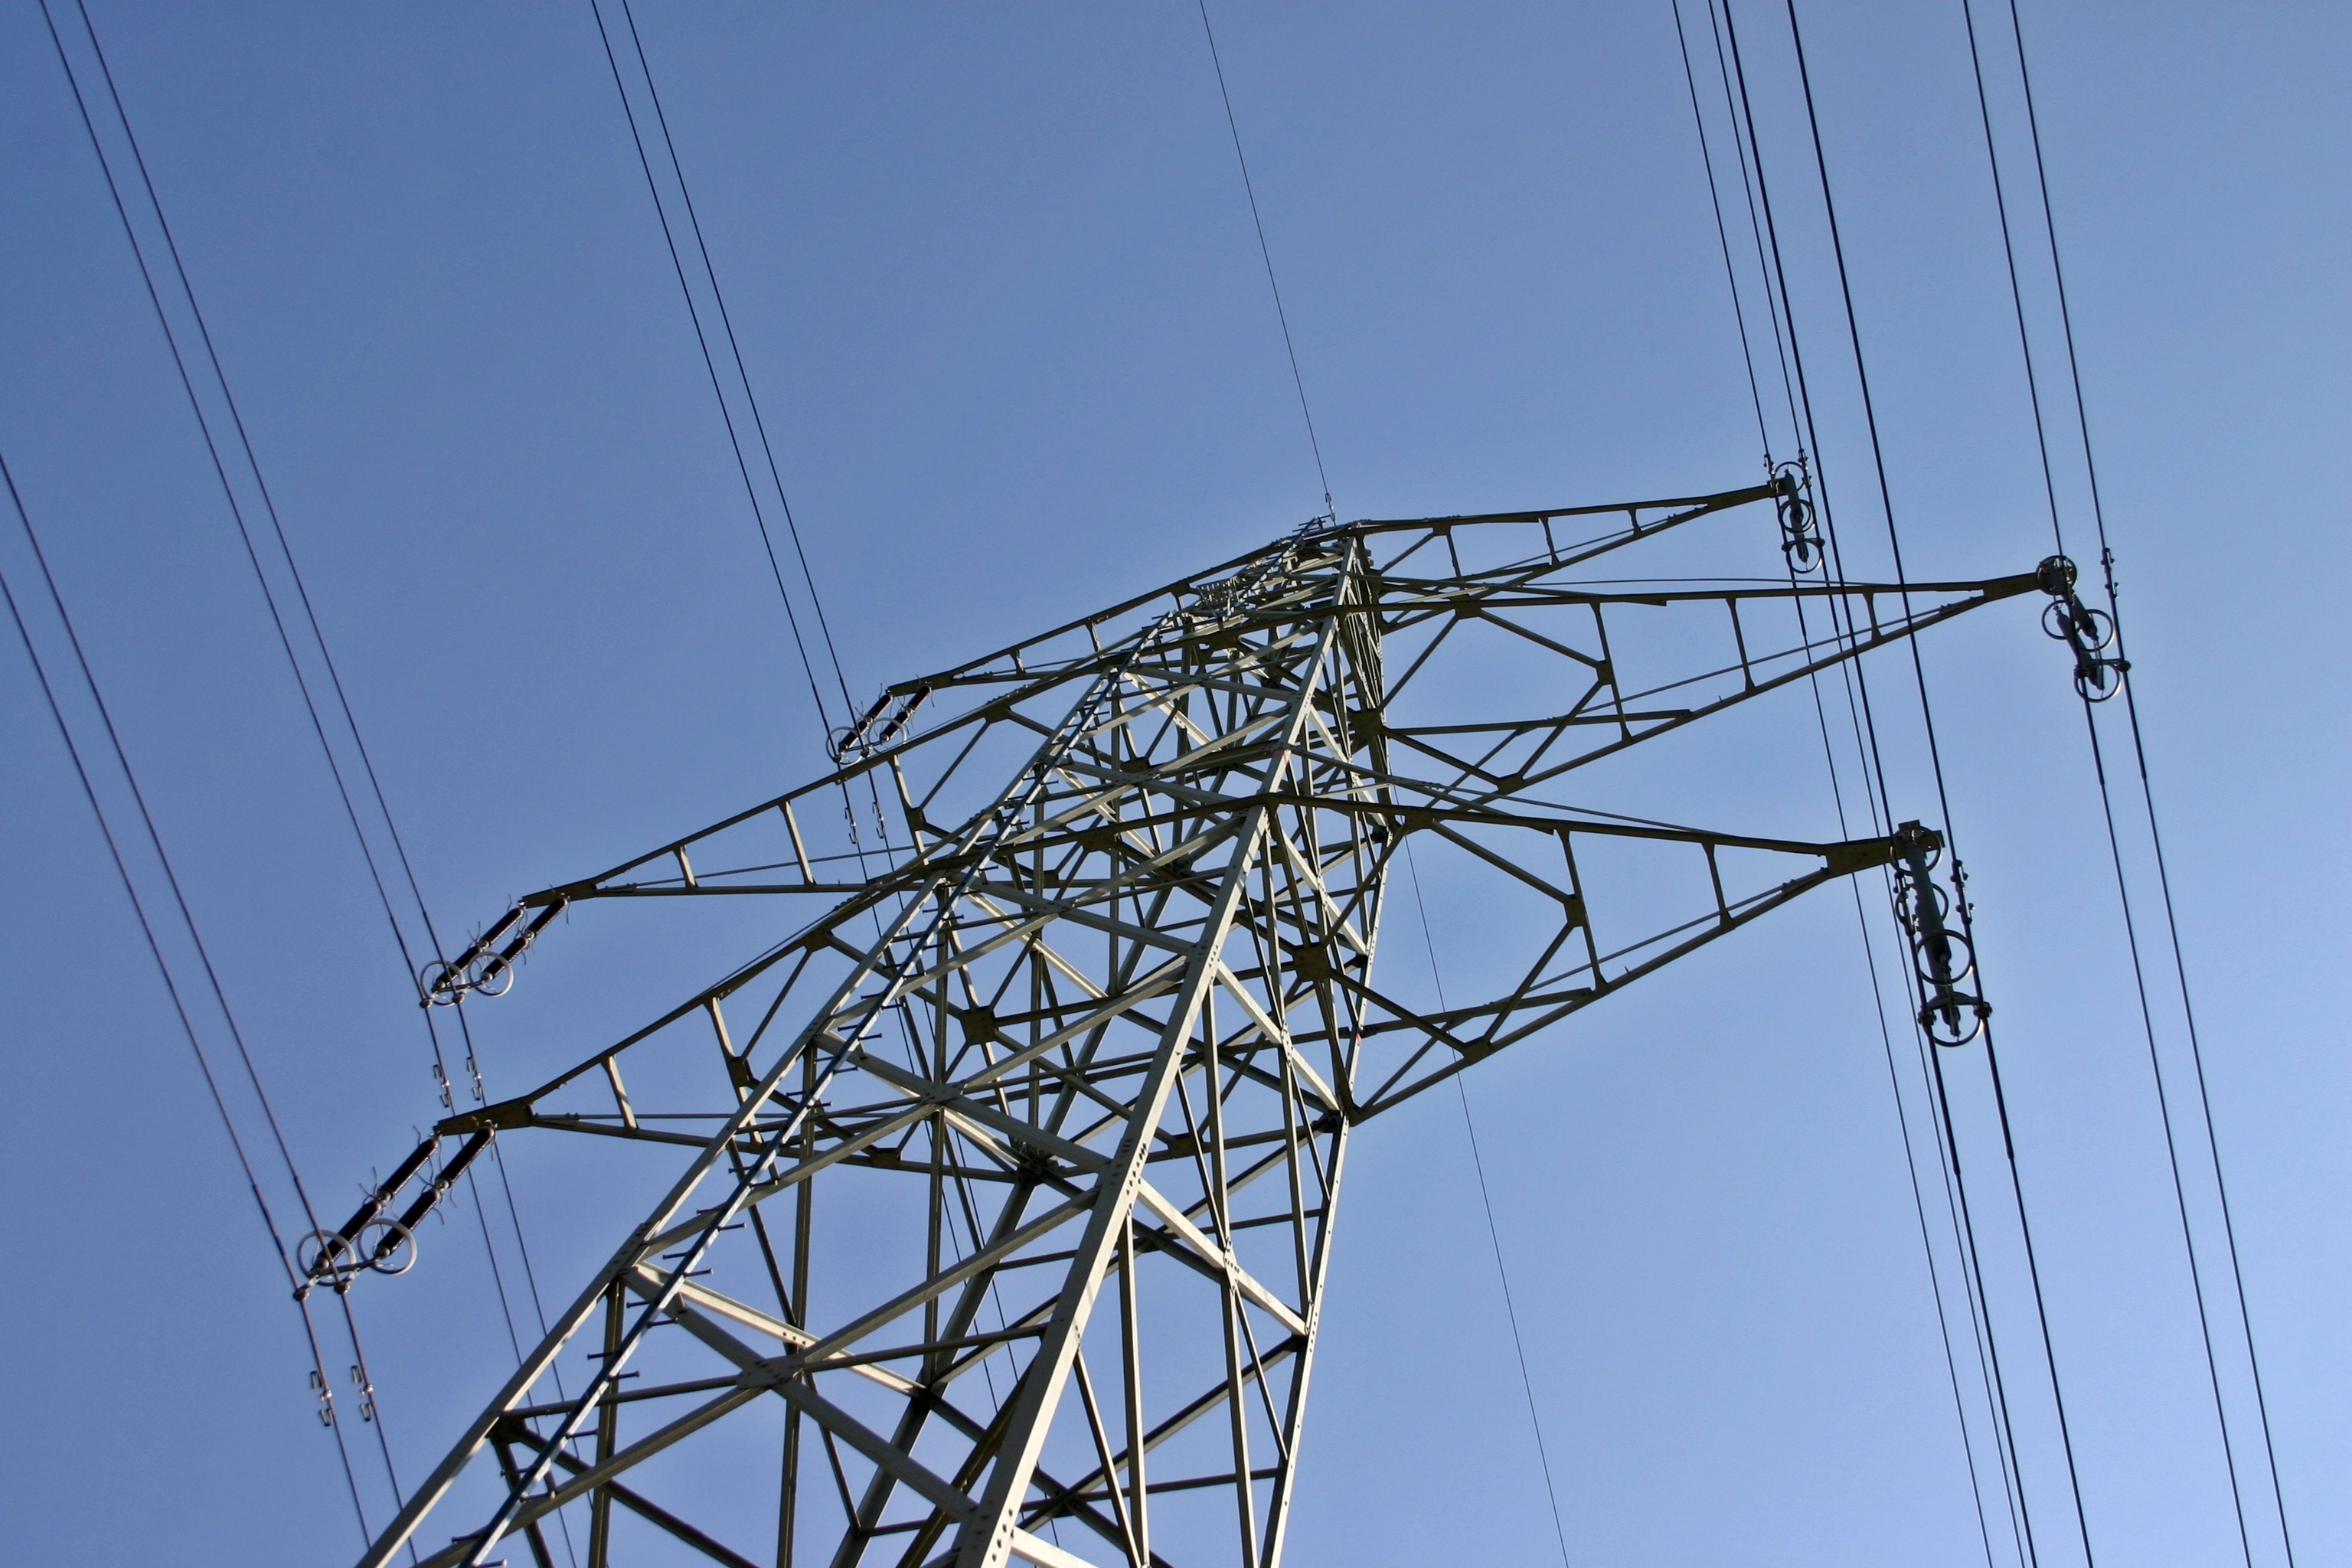
sky, line, tower, power line, mast, electricity, energy, high voltage, current, pylon, masts, upper lines, strommast, power poles, power supply, power lines, transmission tower, outdoor structure, electrical supply, overhead power line, outdoor power equipment, public utility